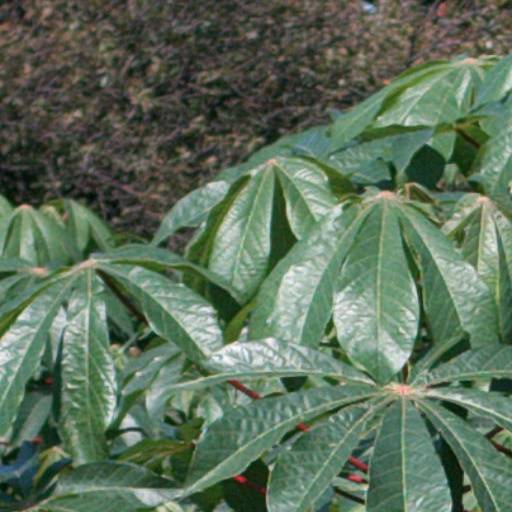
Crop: cassava